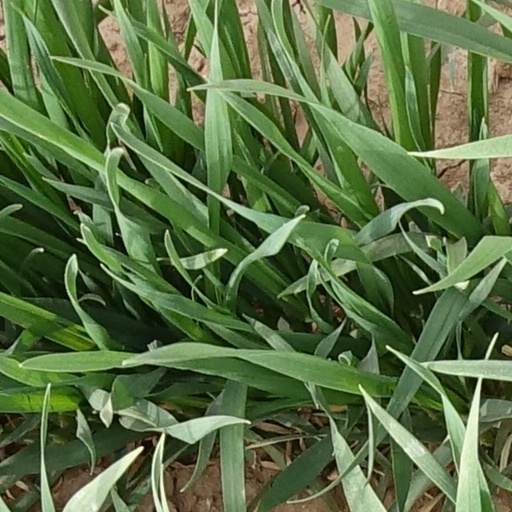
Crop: wheat